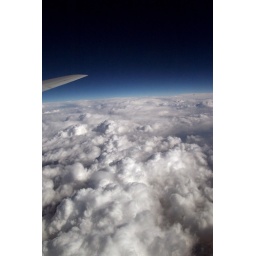
Somewhere over clouds from an airplane window (bet you didn't guess that).